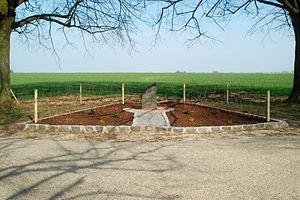
Belgique - Brabant wallon - Court-Saint-Étienne - Arbre de la justice
Le lieu-dit Arbre de la justice est un site situé sur le territoire de Sart-Messire-Guillaume, village de la commune belge de Court-Saint-Étienne en Brabant wallon.